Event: Nepal Earthquake
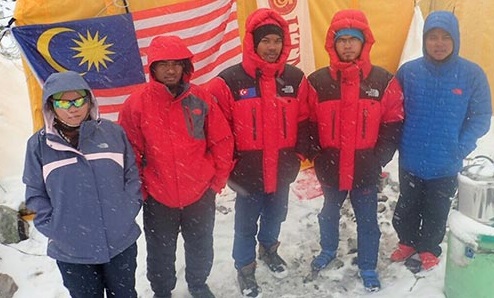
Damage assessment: no_damage